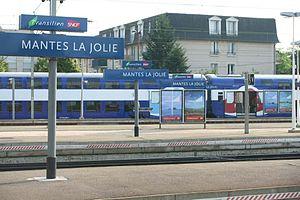
Mantes-la-Jolie est une commune française du département des Yvelines et de la région Île-de-France, chef-lieu d'arrondissement. C'est une ville moyenne, située sur la rive gauche de la Seine, à 57 km à l'ouest de Paris.